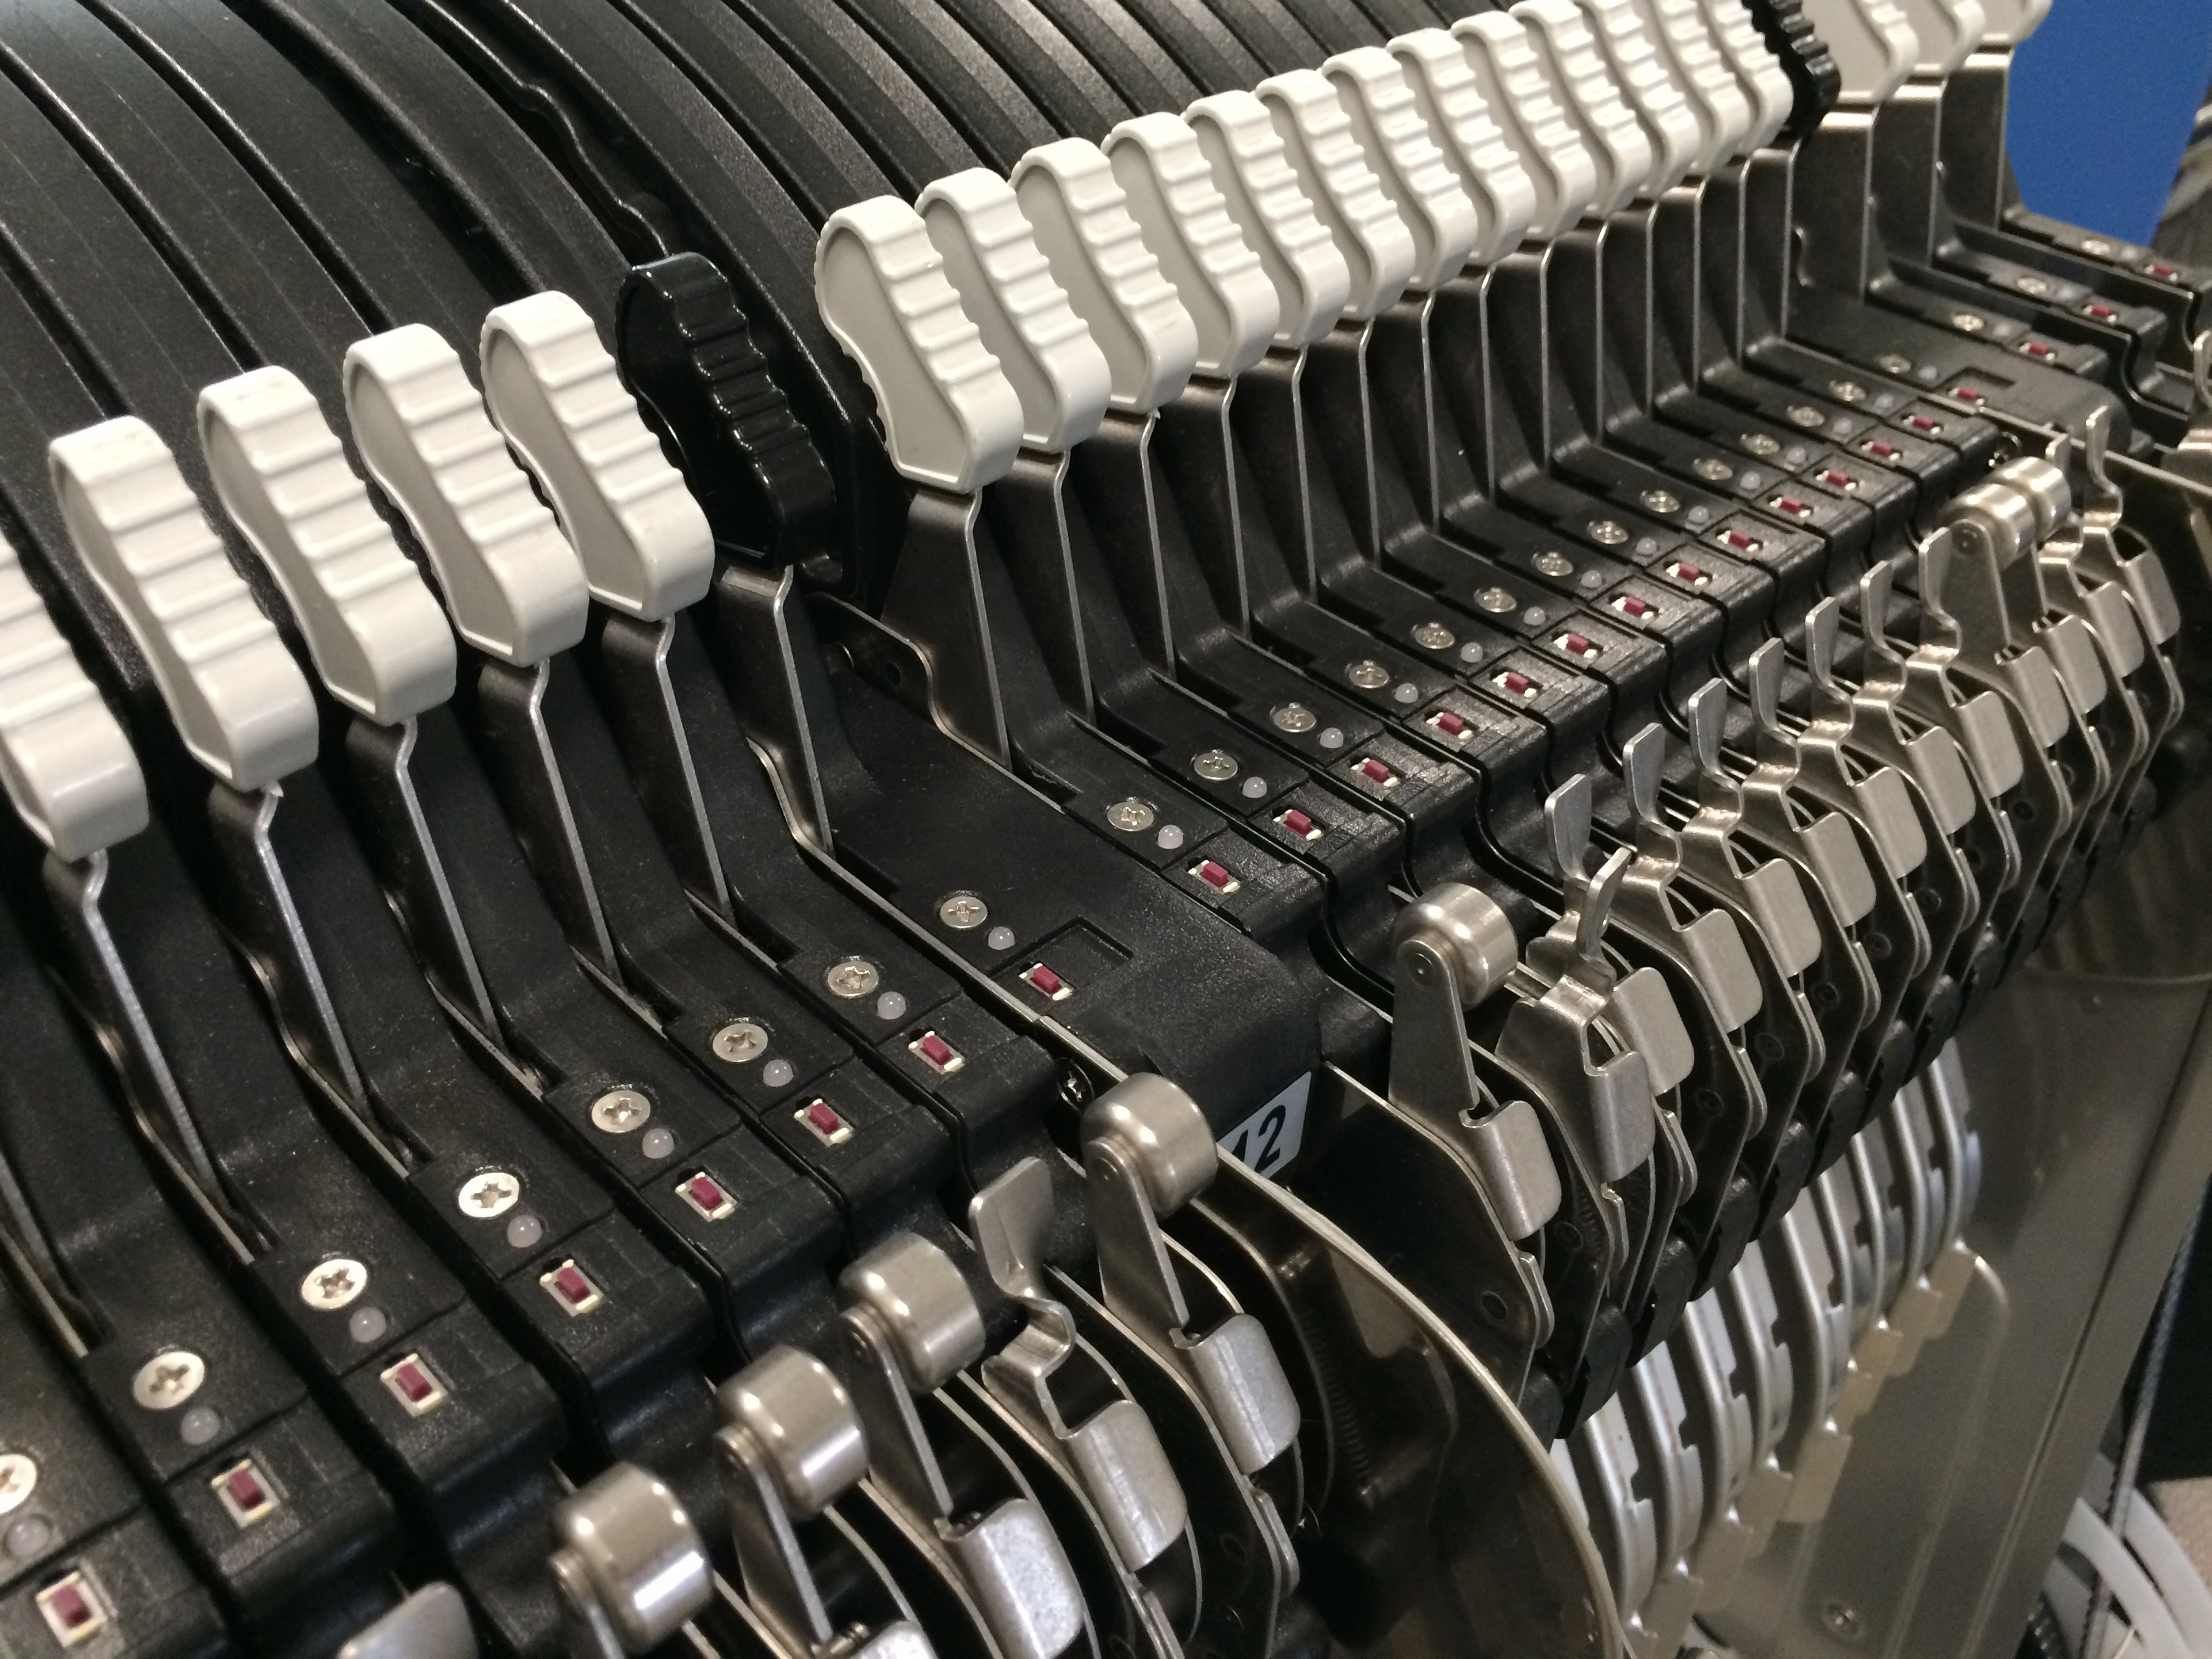
typewriter, manufacturing, smd, musical keyboard, office equipment, automatic placement machine